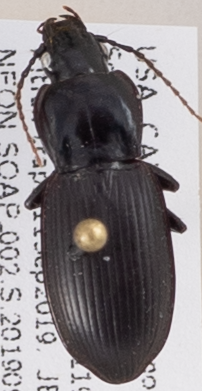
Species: Pterostichus ordinarius
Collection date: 2019-09-11 04:00:00
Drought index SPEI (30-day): -0.588
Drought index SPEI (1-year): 0.47
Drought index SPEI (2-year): -0.03